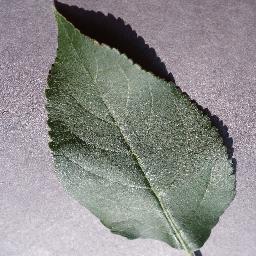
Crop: apple
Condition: healthy